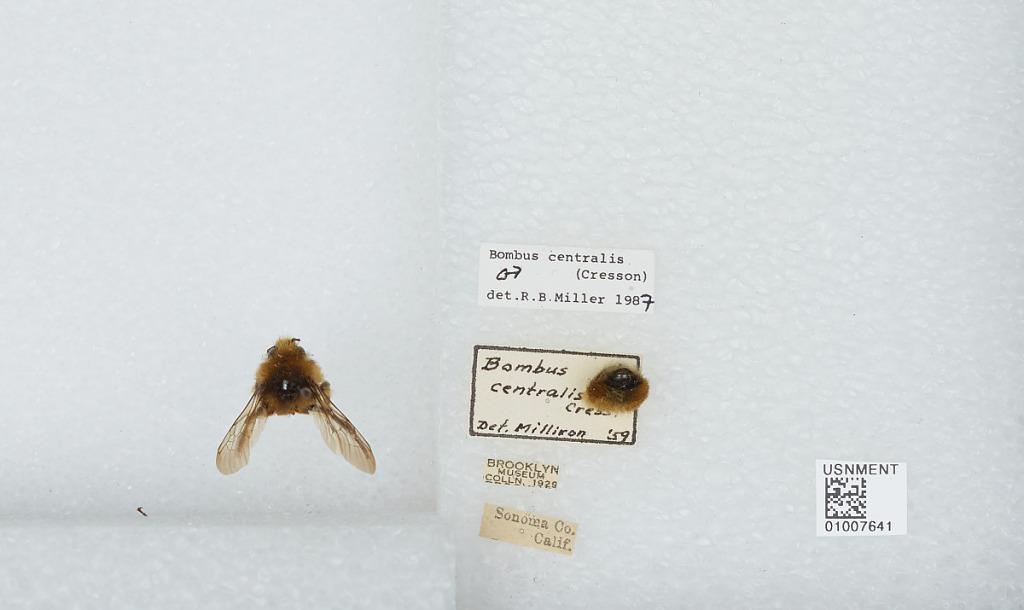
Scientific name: Bombus (Pyrobombus) centralis Cresson
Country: United States
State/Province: California
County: Sonoma
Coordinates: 38.51, -122.93
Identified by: Milliron